Tower of Hanoi

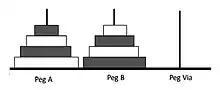
Initial configuration of bicolor Towers of Hanoi (n=4)

This variation of the famous Tower of Hanoi puzzle was offered to grade 3–6 students at "2ème Championnat de France des Jeux Mathématiques et Logiques" held in July 1988.